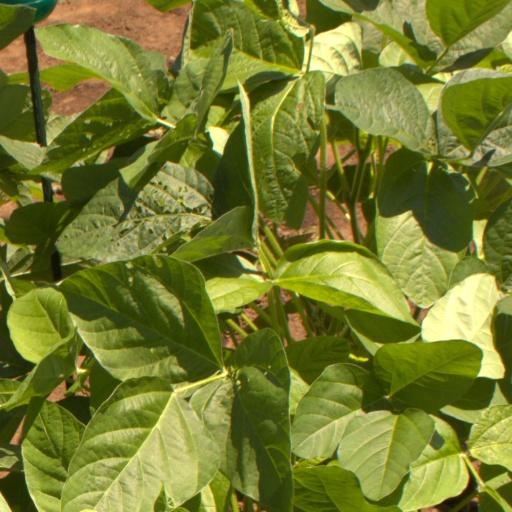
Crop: soybean